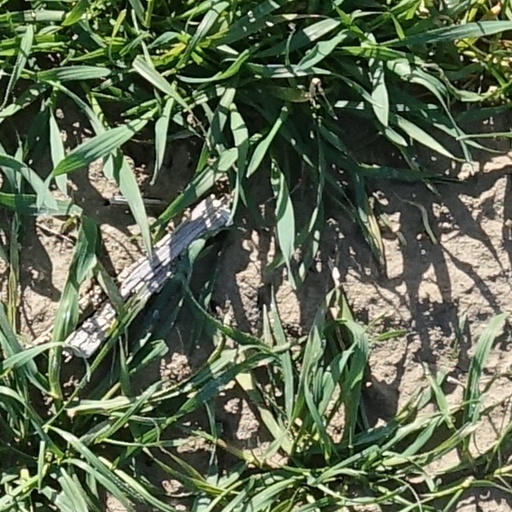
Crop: wheat